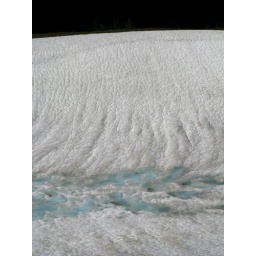
the ice glows blue in the mountains